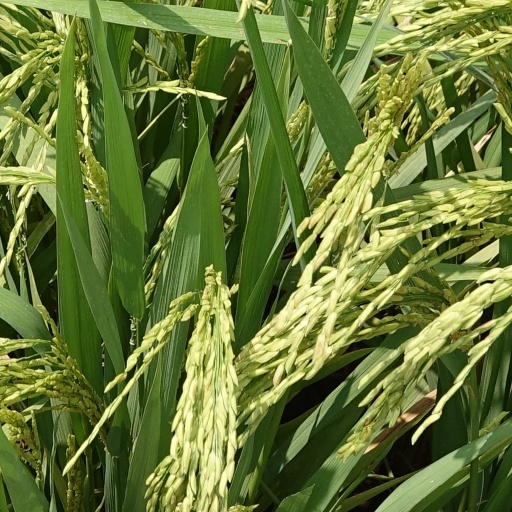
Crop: rice